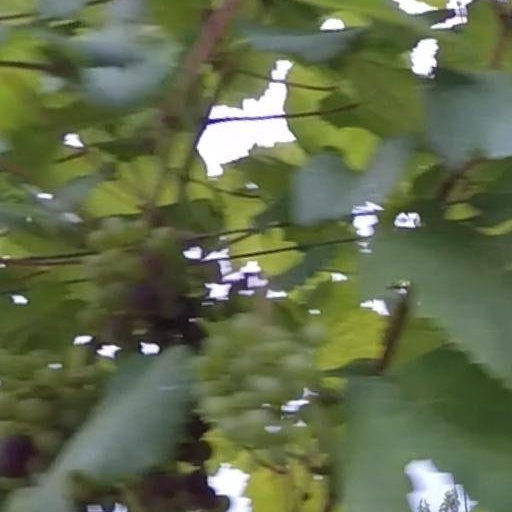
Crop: grape